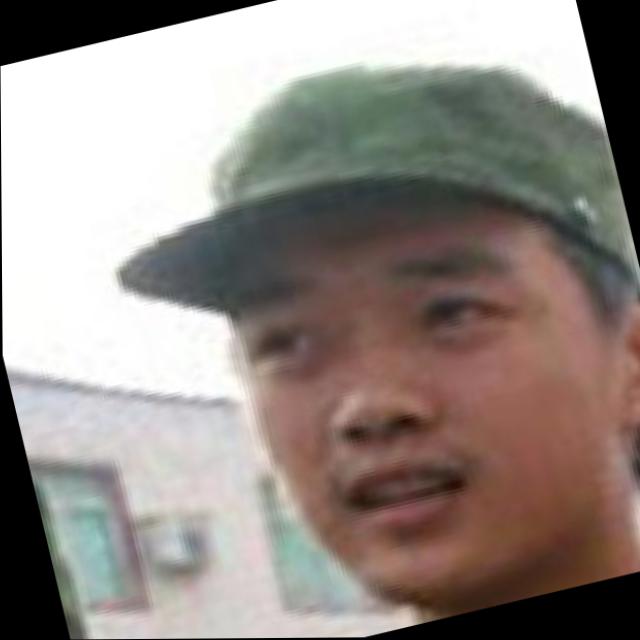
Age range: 13-20